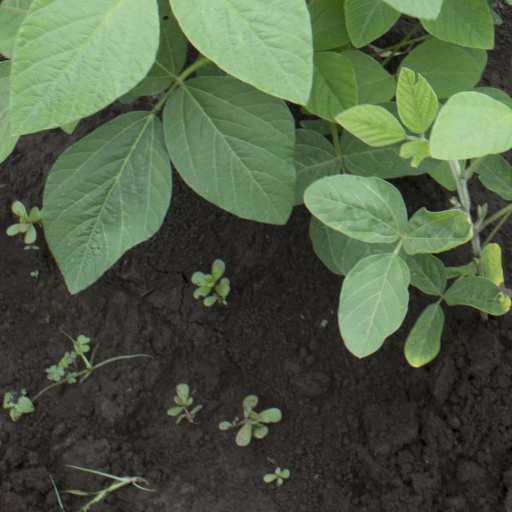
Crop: soybean